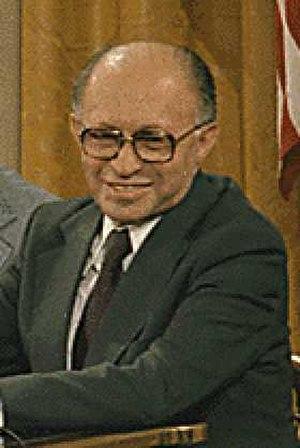
Depuis sa création, l'État d'Israël a adopté un système parlementaire, avec un chef du gouvernement appelé Premier ministre, sur le modèle britannique, et un président comme chef de l'État, aux pouvoirs réduits à des fonctions protocolaires.